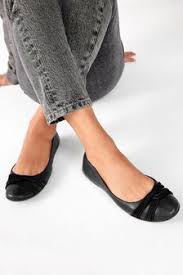
Label: Ballet Flat